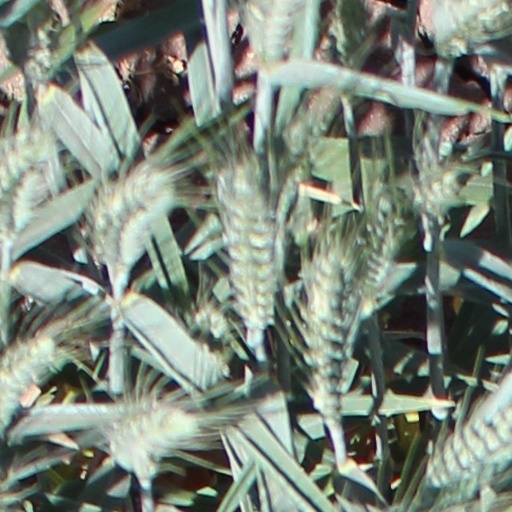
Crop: wheat